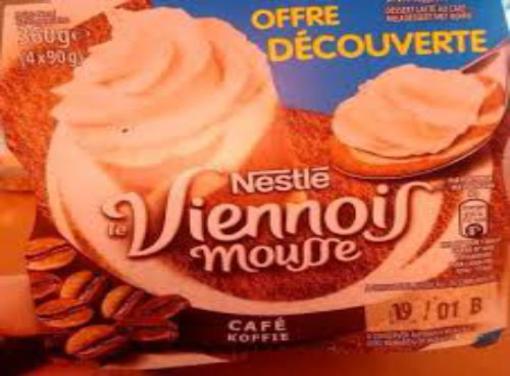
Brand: le viennois
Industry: Food